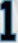
Number: 1